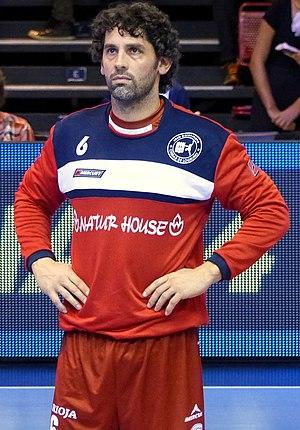
Rencontre de ligue des champions 2014-15 entre le PSG et le club espagnol Naturhouse La Rioja. A la Halle Carpentier (Paris), le 12 octobre 2014.
Juan Antonio García Lorenzana, dit Juanín García, né le 28 août 1977 à León, est l'un des meilleurs handballeurs espagnols de l'histoire. Il détient ainsi le record de buts marqués en Championnat d'Espagne et en équipe nationale d'Espagne.